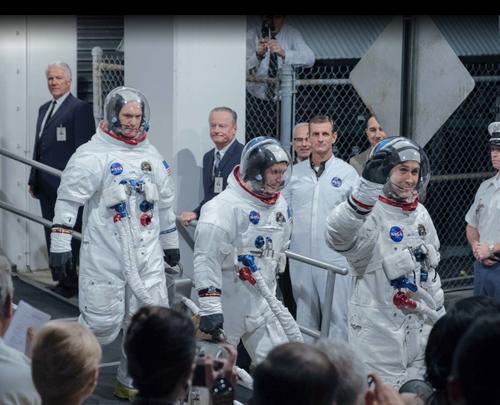
Gender: men